Predigerkirche Zurich

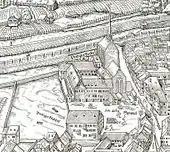
Predigerkloster on the so-called Murerplan of 1576

Located nearby the medieval "Neumarkt" quarter, the church that commonly is named "Predigerkirche" was mentioned for the first time in 1234 AD as the Predigerkloster monastery of the Dominican Order. The first Dominican friars settled, according to the chronicler Heinrich Brennwald, outside of the city walls of medieval Zürich at Stadelhofen in 1230, and the construction of a new convent in Zürich was first mentioned in 1231. Initially, against the resistance of the Grossmünster canons, the Dominican's inclusion in Zürich was granted in 1233/1235, " because they tirelessly drove the little foxes in the vineyard of the Lord". The monastery consisted of a Romanesque church at the same place as today, and the monastic buildings built around the adjointed cloister to its west. In 1254 the establishment of a cemetery at "Zähringerstrasse" was allowed to the so-called "prayer" (used for Dominican friars, the 'blackfriars') abbey, and repealed in 1843. The order purchased 28 houses in the 13th and early 14th century. The convent was in close connection to the city nobility and landed gentry in Zürich and the surrounding area, among them the "Bilgeri" family (Grimmenturm) and the House of Rapperswil, where they received asylum in Rapperswil after their expulsion by 1348. Memorial measurements had to be held at Grossmünster until the 14th century, because thus the most income was achieved. Until the Reformation in Zürich all income obtained with the funerals had also to be delivered to the Grossmünster abbey. Within the late medieval city, as the other "mendicant" orders, the Dominicans have been reduced to the function of area pastors.